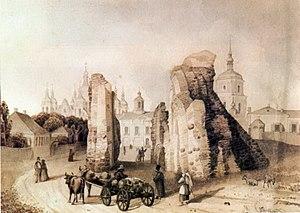
Le Monument Sainte-Irène était l'un des piliers de l'église Sainte-Irène de Iaroslav le Sage à Kiev, inscrit comme monument en 1852. Il était situé à l'intersection des rues Vladimirskaya et Irininskaya. Il est démoli en 1932 dans le cadre de la campagne anti-religieuse.
La Porte dorée de Kiev est un monument ukrainien de Kiev et une porte dans la forteresse historique de la vieille ville. Construite sous le règne de Iaroslav le Sage, elle est mentionnée dès 1037.
Mikhaïl Makarovitch Sajine ou Mikhail Makarevich Sazhin était un peintre paysagiste russe.